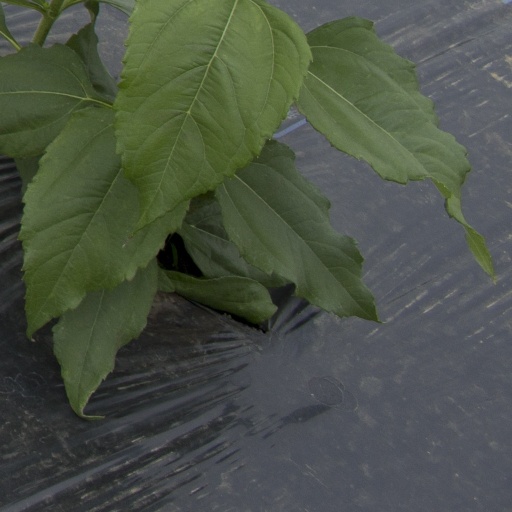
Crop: Jerusalem artichoke